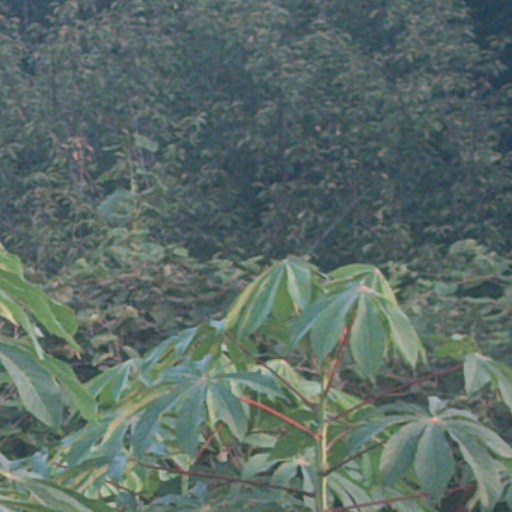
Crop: cassava